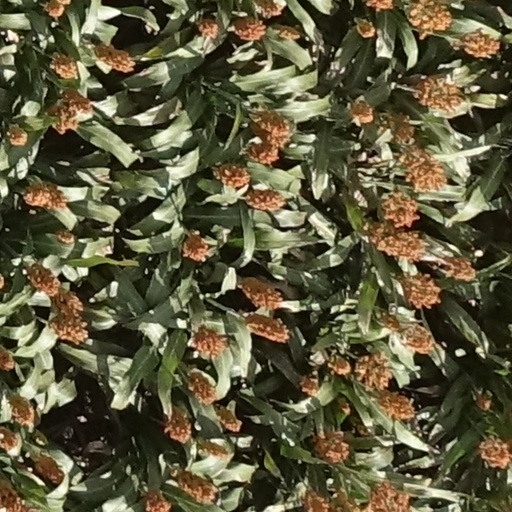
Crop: sorghum